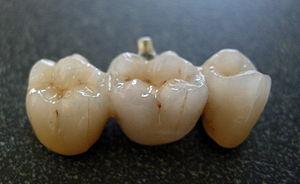
Un bridge ou pont dentaire au Québec et Nouveau-Brunswick ou prothèse partielle fixe est une prothèse dentaire formant un pont entre deux dents.